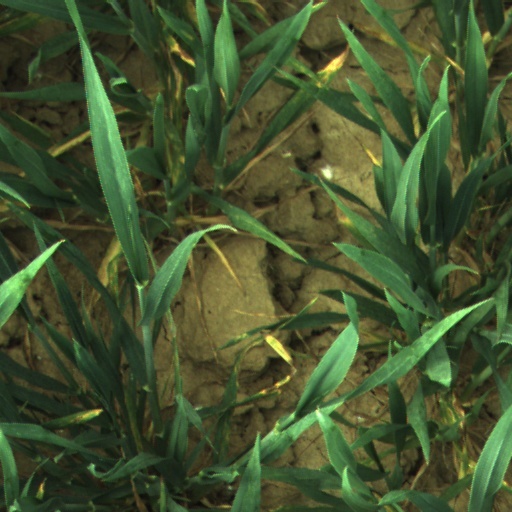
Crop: wheat